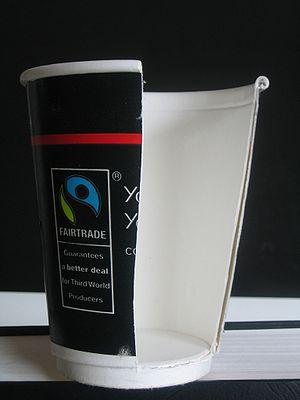
Un gobelet est un récipient à boire, plus haut que large, sans anse et généralement sans pied. Il peut être en verre, en faïence, en plastique, en métal, en porcelaine, en cristal, etc. Le mot désigne également le récipient utilisé pour lancer les dés dans certains jeux ou par les prestidigitateurs.
Le gobelet jetable est un gobelet qui est destiné à être jeté ou détruit après son unique utilisation. Il peut être fait de carton ou de matière plastique.
Un gobelet en carton est un récipient à boire jetable, de la taille d'un verre, fabriqué à partir de carton. La surface intérieure du gobelet est souvent recouverte d'une couche plastifiée ou cirée permettant de le rendre étanche.